Northwest Territory

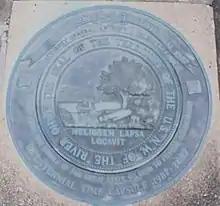
Seal of the Northwest Territory over a time capsule outside the Campus Martius Museum. The Latin phrase, "He has planted one better than the one fallen," signifies the replacement of wilderness by civilization.

Following settlement of the frontier, the great wave of colonial immigration flowed westward, founding the great cities of the eventual 6 states of the Territory which is now the midwestern United States early in the 19th century: Detroit (<1800), Cleveland (1796), Columbus (1812), Indianapolis (1822), Chicago (1833), Milwaukee (1846), Minneapolis (1847).